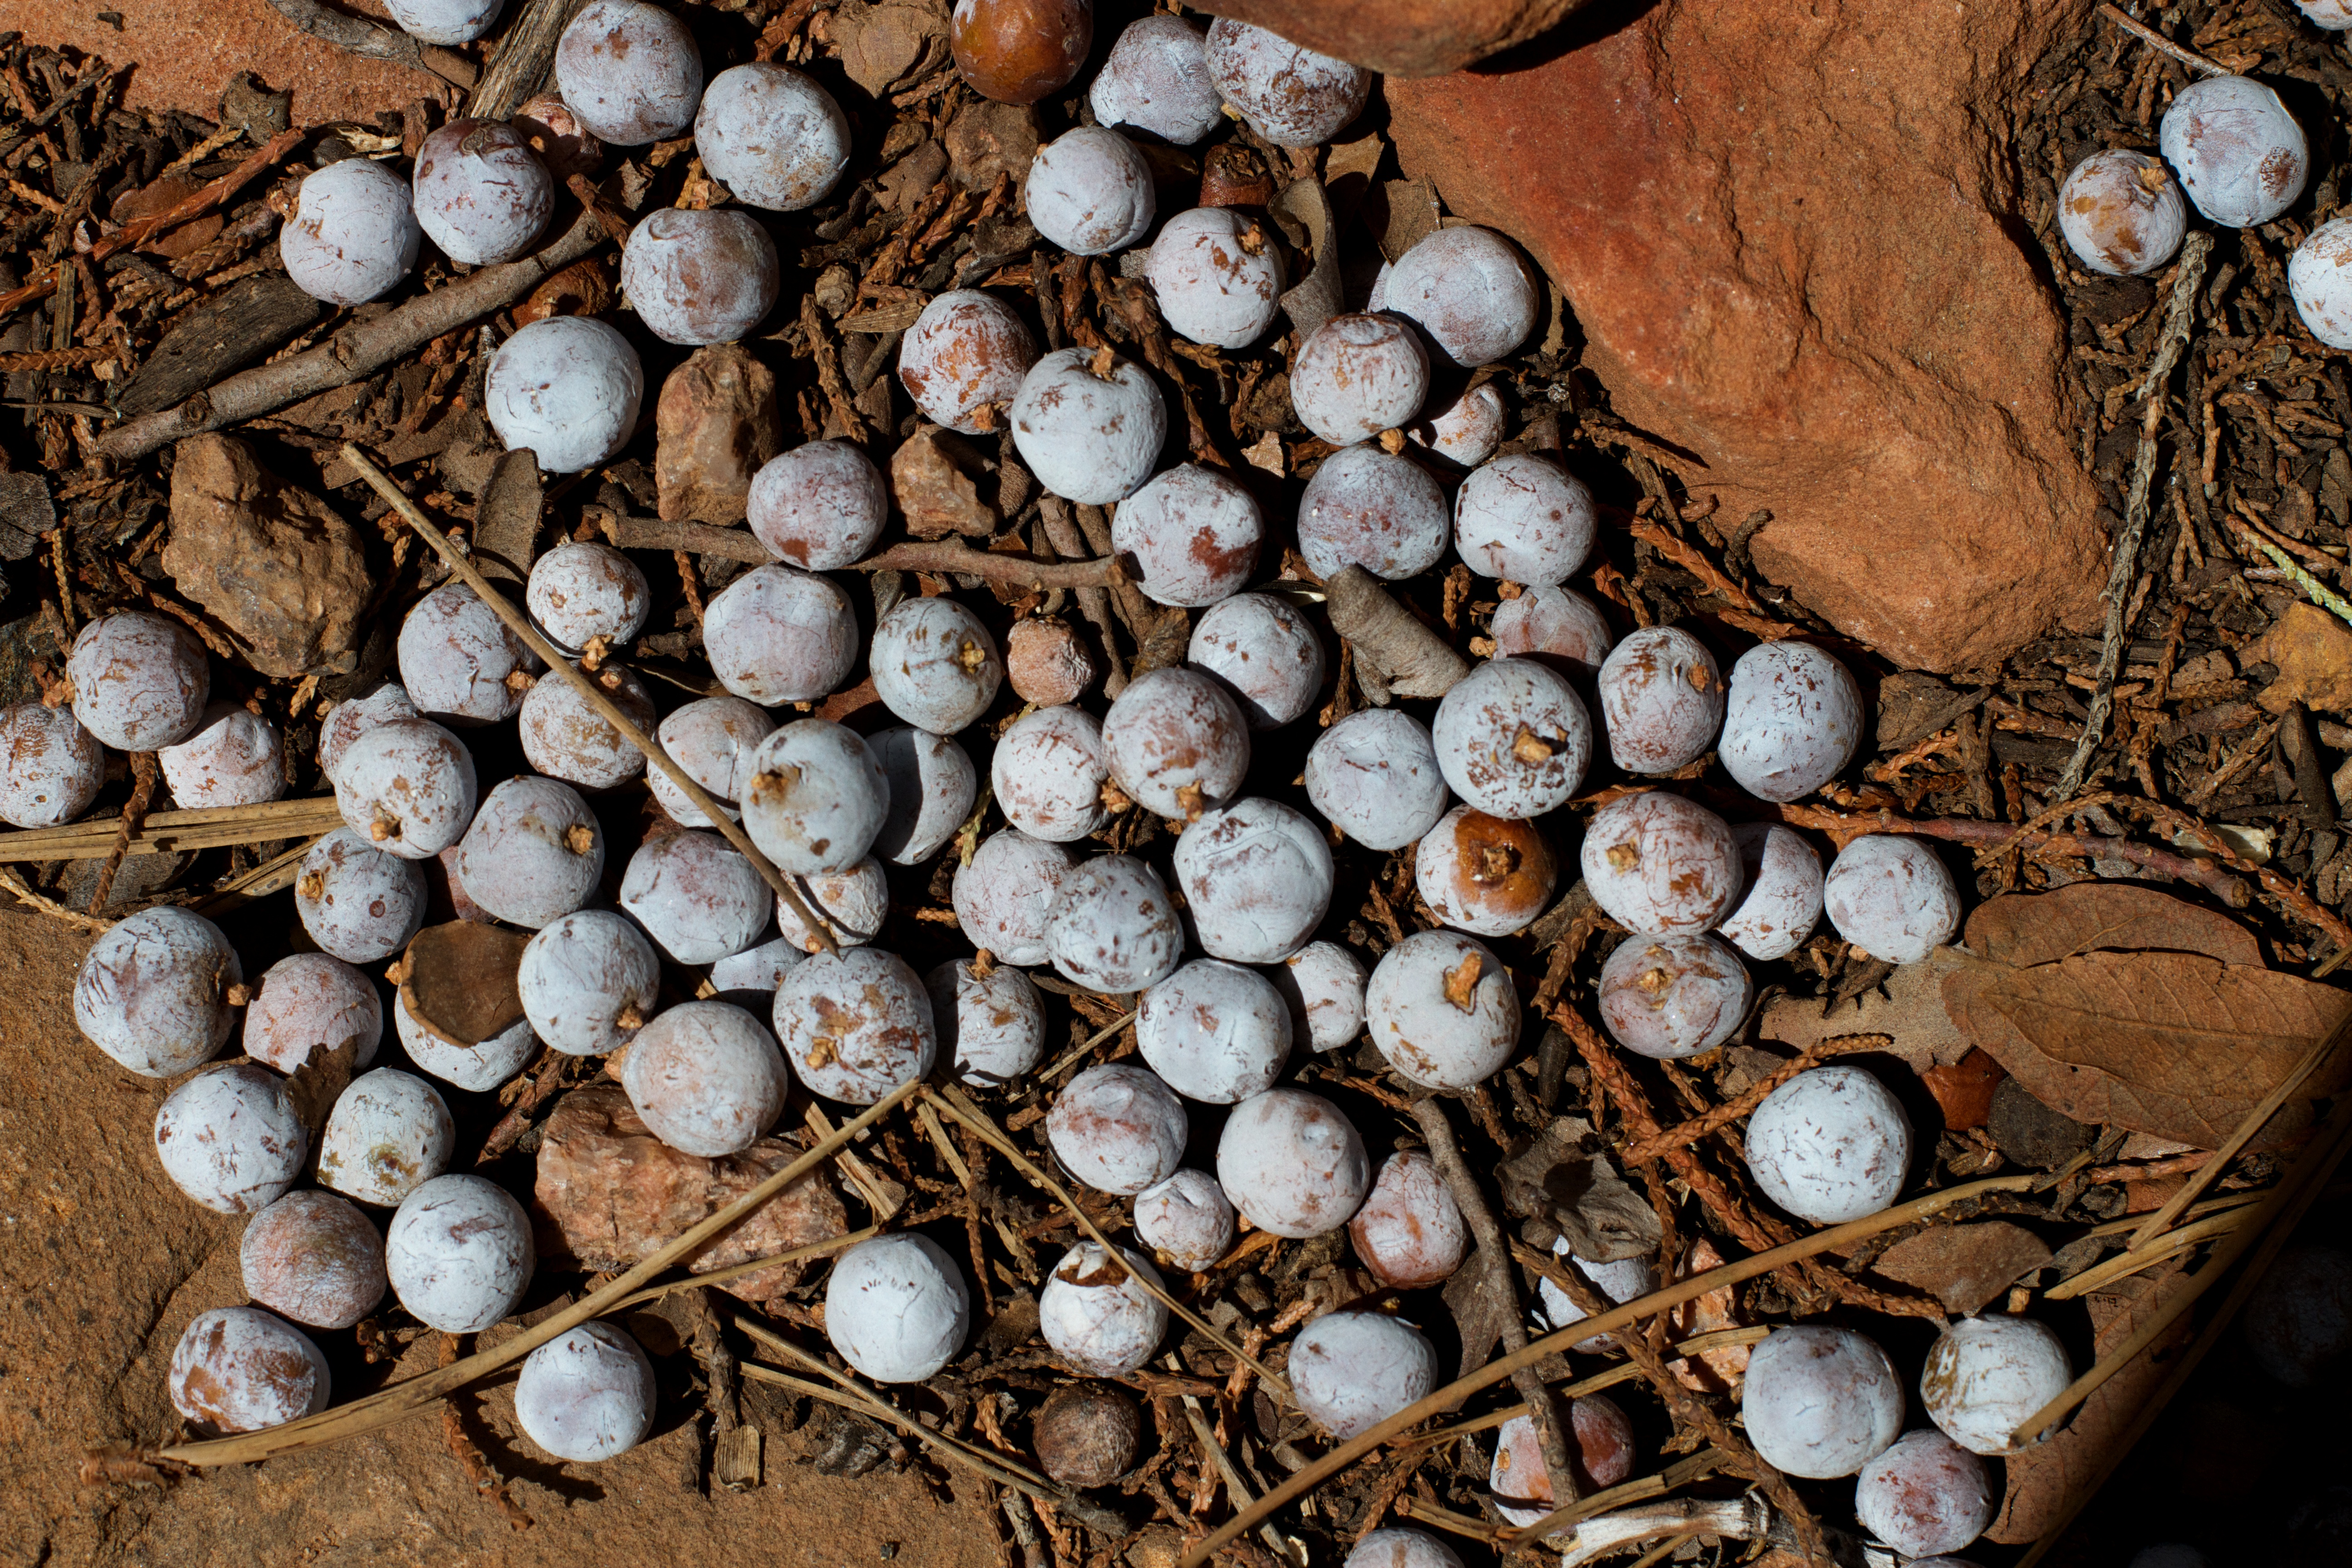
tree, rock, wood, leaf, trunk, produce, pebble, autumn, soil, material